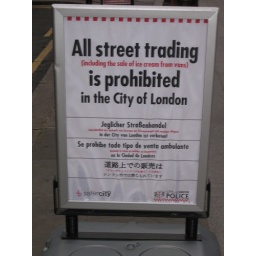
No street trading sign by St. Paul's